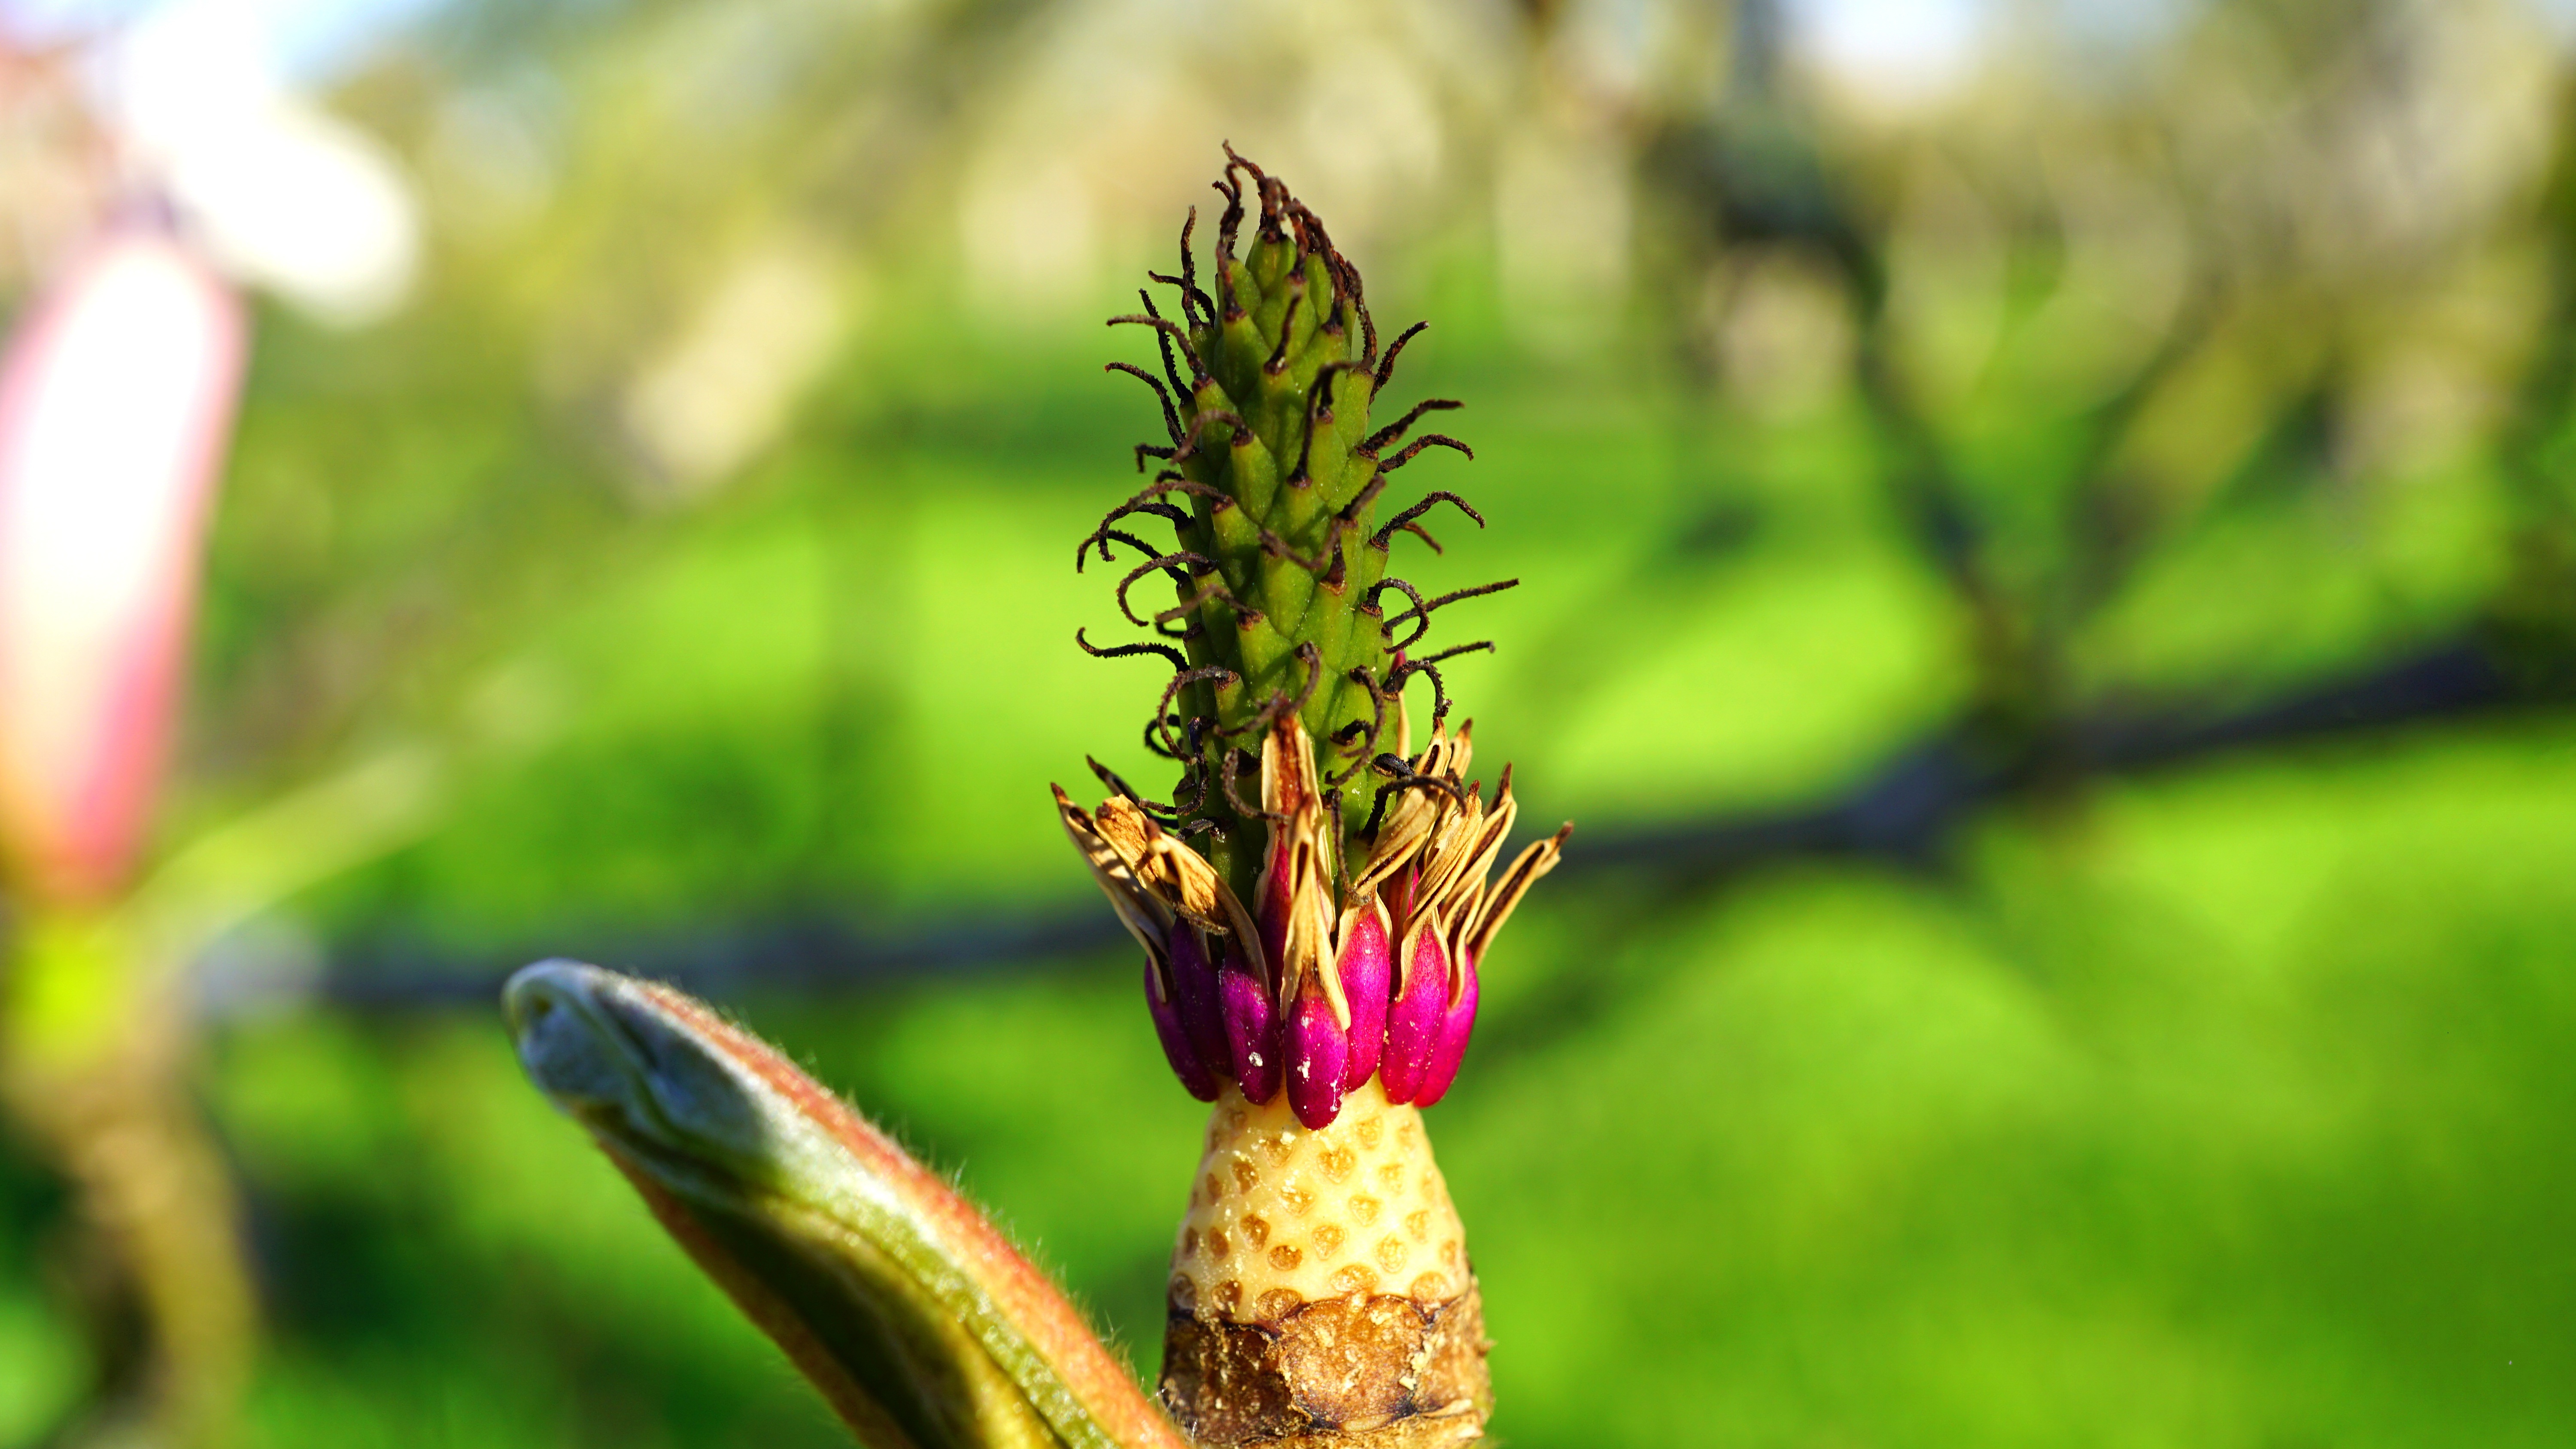
tree, nature, forest, grass, branch, blossom, plant, leaf, flower, bloom, spring, green, crop, botany, blooming, colorful, pink, flora, season, wildflower, close up, outdoors, woods, shrub, bud, macro photography, flowering plant, grass family, plant stem, land plant